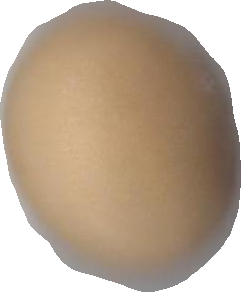
Variety: Grobogan